Eving

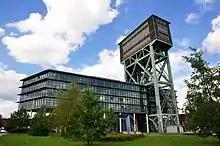
Zeche Minister Stein

Eving is a "Stadtteil" ("quarter") in the eponymous "Stadtbezirk" ("city borough") in the north of the city of Dortmund, Germany. It was incorporated into Dortmund in 1914.